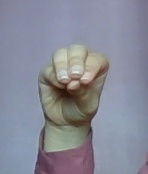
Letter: ha